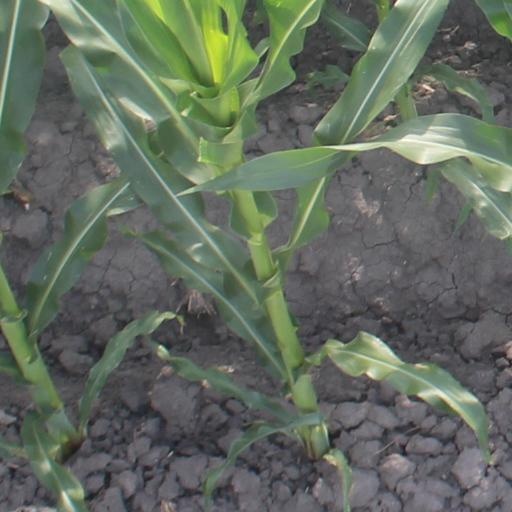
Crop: maize; corn